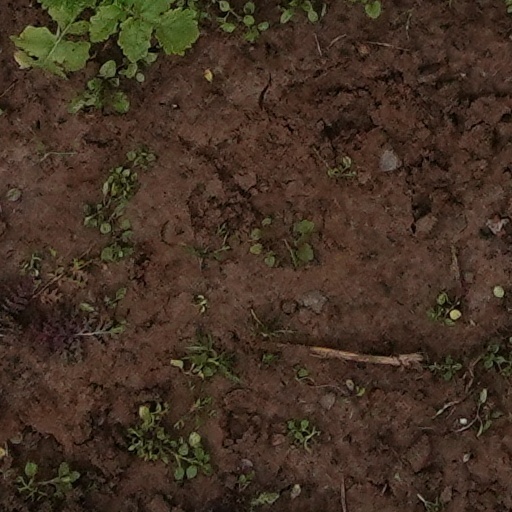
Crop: wheat